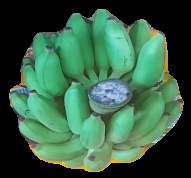
Variety: elakki-bale
Grade: grade2